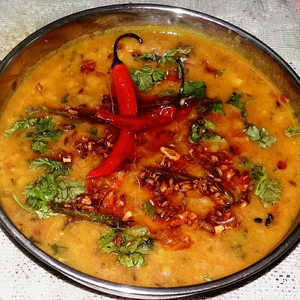
Dish: dal